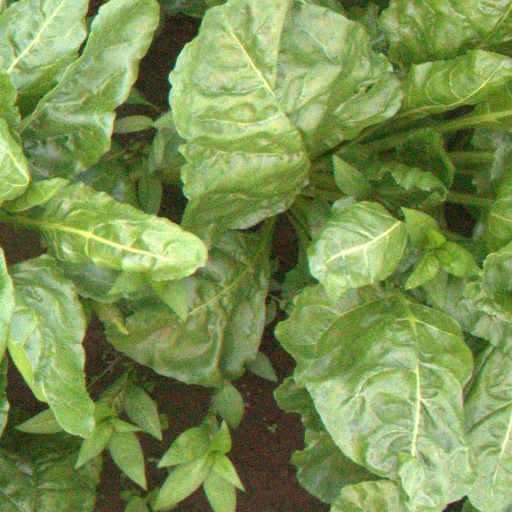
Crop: sugar beet